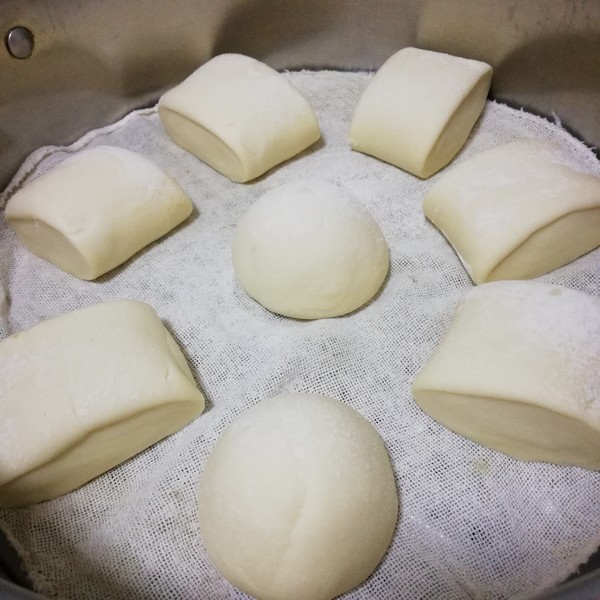
Label: trash